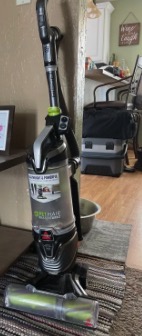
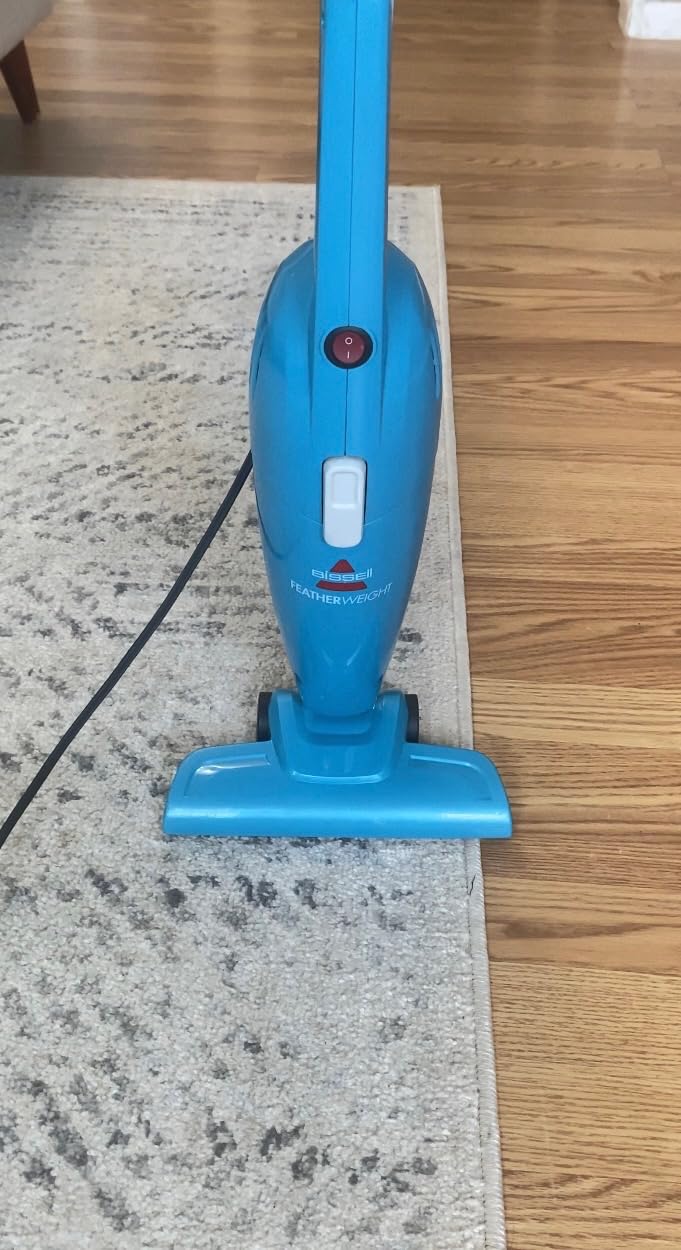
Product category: items_vacuum
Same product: no